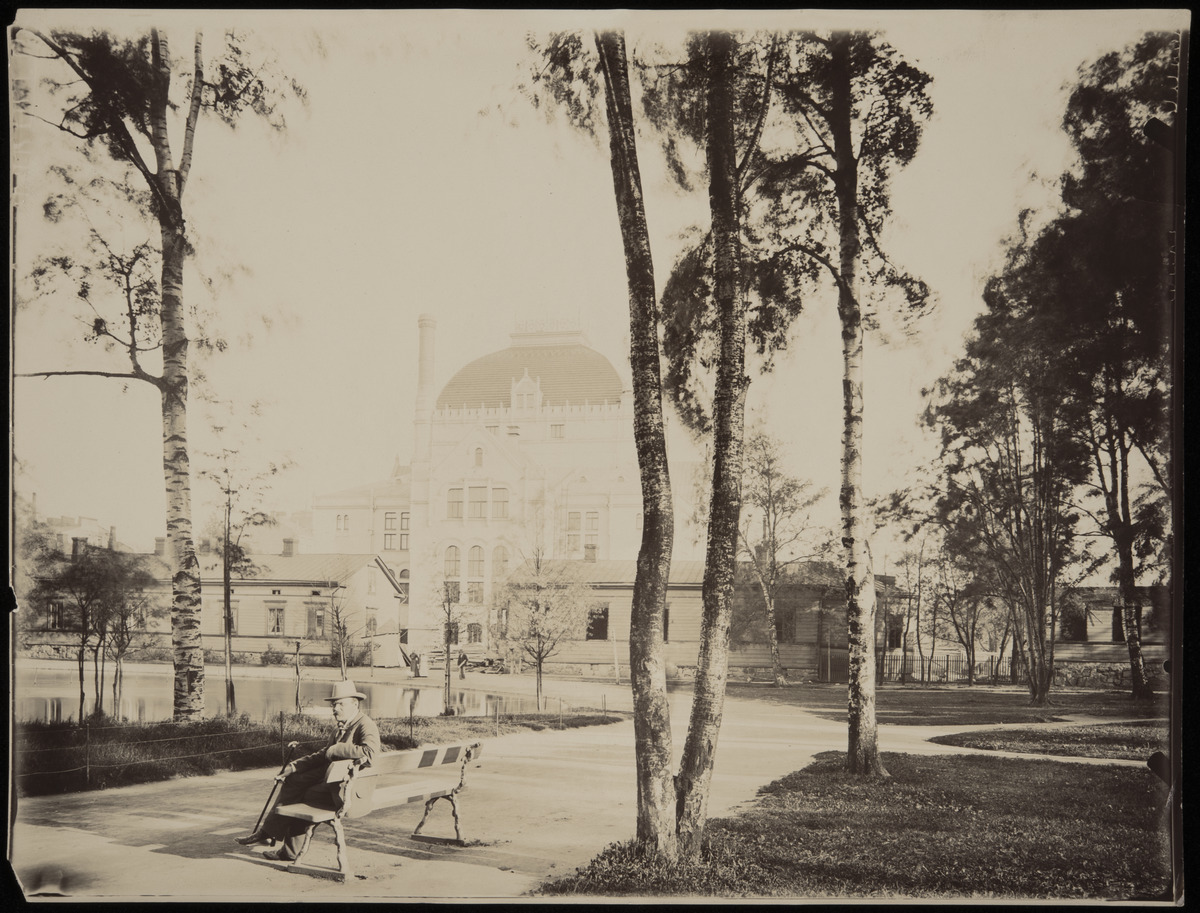
Kaisaniemen puisto, mies istuu penkillä
sisällön kuvaus: Kaisaniemen puisto, mies istuu penkillä. Vasemmalla joutsenlampi, taustalla Kansallisteatteri ja Villensaunan (Wilhelmsbad) kylpylän puurakennuksia. mustavalkoinen
Kuvaaja: Rosenbröijer, A.E., valokuvaaja
Ajankohta: kuvausaika 17.07.1903
Paikka: Suomi, Uusimaa, Helsinki, Kluuvi Helsinki, Kaisaniemi. Kaisaniementie
Aiheet: Wilhelmsbad - Villensauna, viheralueet puistot, vesistötlammet, vesi, puut, kadunkalusteet, penkit, rakennukset, puurakennukset, kivirakennukset, teatterirakennukset, kylpylät, teatterit, miehet, pukeutuminen, vaatteet, puvut, päähineet, kävelykepit, silmälasit, jalkineet, viikset, aidat, rakentaminen